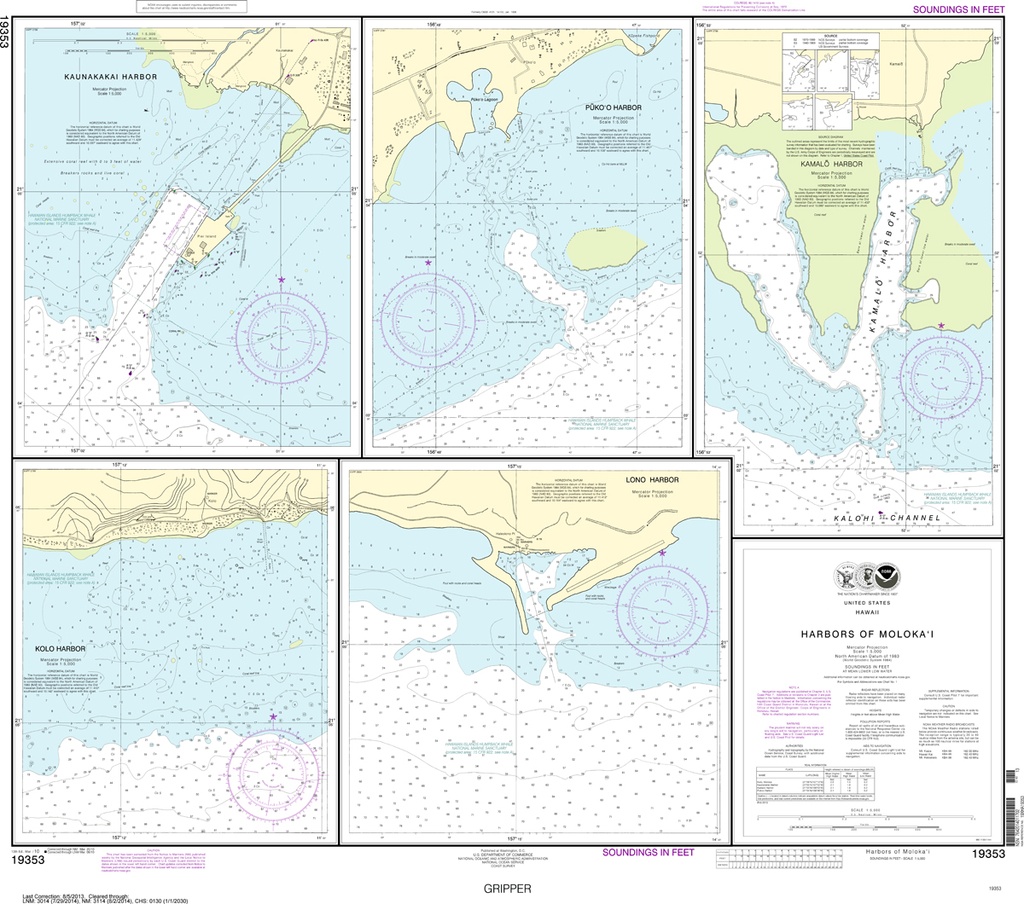
NOAA Chart 19353: Harbors of Moloka'i - Kaunakakai Harbor, Pukoo Harbor, Kamal' Harbor, Kolo Harbor, Lono Harbor
Brand: National Oceanic and Atmospheric Administration (NOAA)
The chart you are viewing is NOT updated weekly and does NOT include all the of the latest Notice to Mariners corrections. THIS CHART IS CURRENTLY CANCELED BY NOAA. We know there are many questions about NOAA charts, newest editions and charts being cancelled. The U.S. Office of Coast Survey provides an updated list of all chart updates and the ones being cancelled. You can find those here: https://www.charts.noaa.gov/MCD/Dole.shtml As charts are being cancelled, please know these are now NOT suitable for navigation as the chart is not being updated weekly and does NOT include all of the latest Notice To Mariners Region: Hawai'ian & Pacific Islands Latest Edition: 13 Ed. (1-Mar-2010) Last Correction: 23-Jan-2014 Cleared Through: NTM 47/2019 (23-Nov-2019) Paper Size: 34" x 36" Chart Image Size: 31" x 35" Scale: 1:5,000
Category: Sporting Goods > Outdoor Recreation > Boating & Water Sports > Boating & Rafting > Canoe Accessories